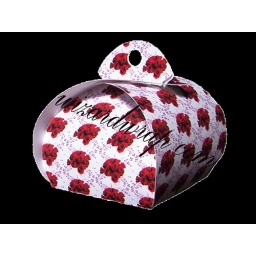
Trinket wedding favour box in a red rose design